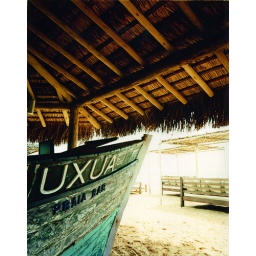
the fishing boat turned bar under the thatch roof of Uxua beach bar. photo by Fernando Lombardi